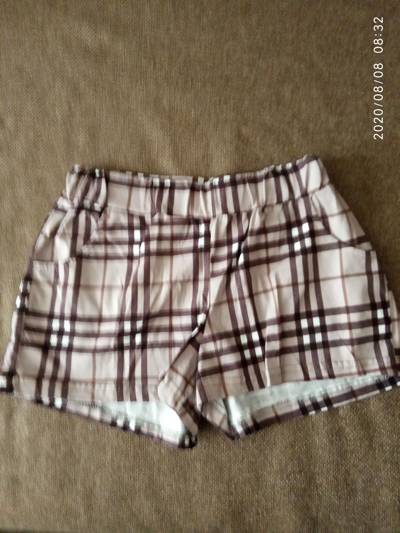
Waste category: clothes